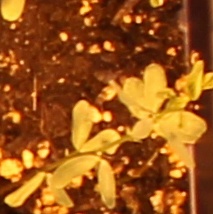
Label: Lentil